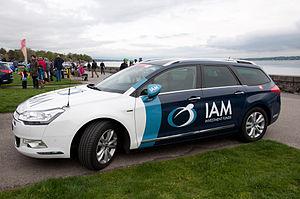
La saison 2013 de l'équipe cycliste IAM est la première de cette équipe.